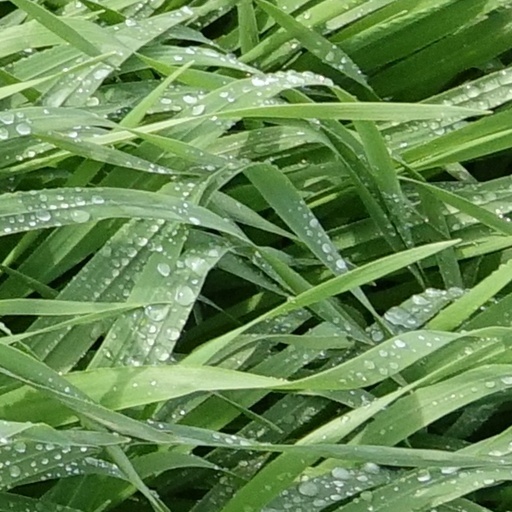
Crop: wheat